Swinton, Greater Manchester

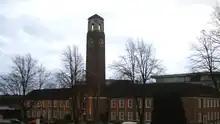
Salford Civic Centre

Swinton is served by two railway stations on the Manchester-Southport line.